Inuit clothing

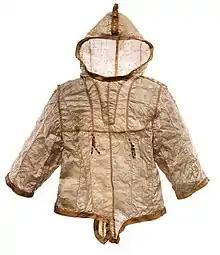
Refer to caption

Because the Arctic climate is not suitable for cultivating the plants and animals that produce most textiles, Inuit made use of fur and skins from local animals. The most common sources of hide for Inuit clothing are caribou and seals, caribou being preferred for general use. Historically, seabirds were also an important source for clothing material, but use of seabird skins is now rare even in places where traditional clothing is still common. Less commonly used sources included bears, dogs, foxes, ground squirrels, marmots, moose, muskoxen, muskrats, whales, wolverines, and wolves. The use of these animals depended on location and season. When compared to caribou and seal, other skins often had major drawbacks such as fragility, weight, or hair loss, which precluded their more common use. Traditionally, all clothing material was obtained from hunting and hand-prepared, but today, many seamstresses also make use of materials purchased from northern supply stores, including commercially prepared skins of traditionally used animals, non-traditional skins like cowhide or sheepskin, and even imitation fur.